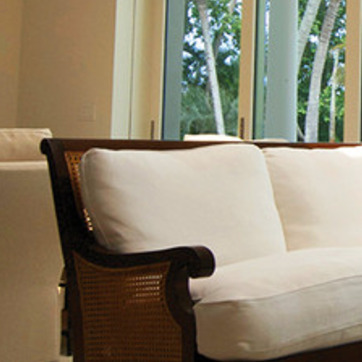
Material: fabric